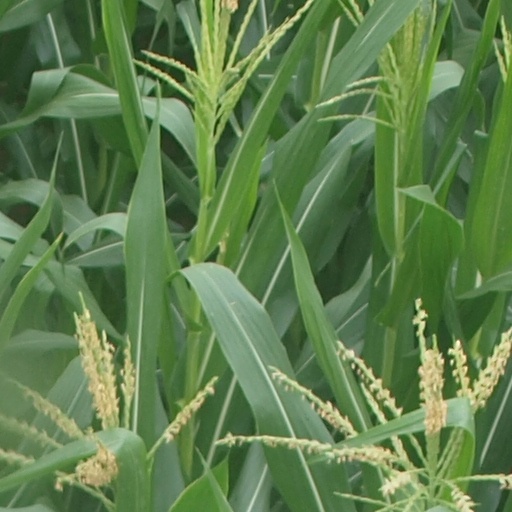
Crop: maize; corn